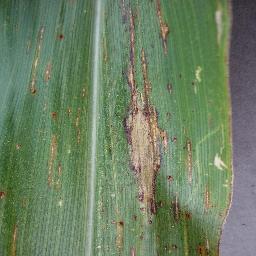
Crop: corn
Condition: (maize)_northern_blight